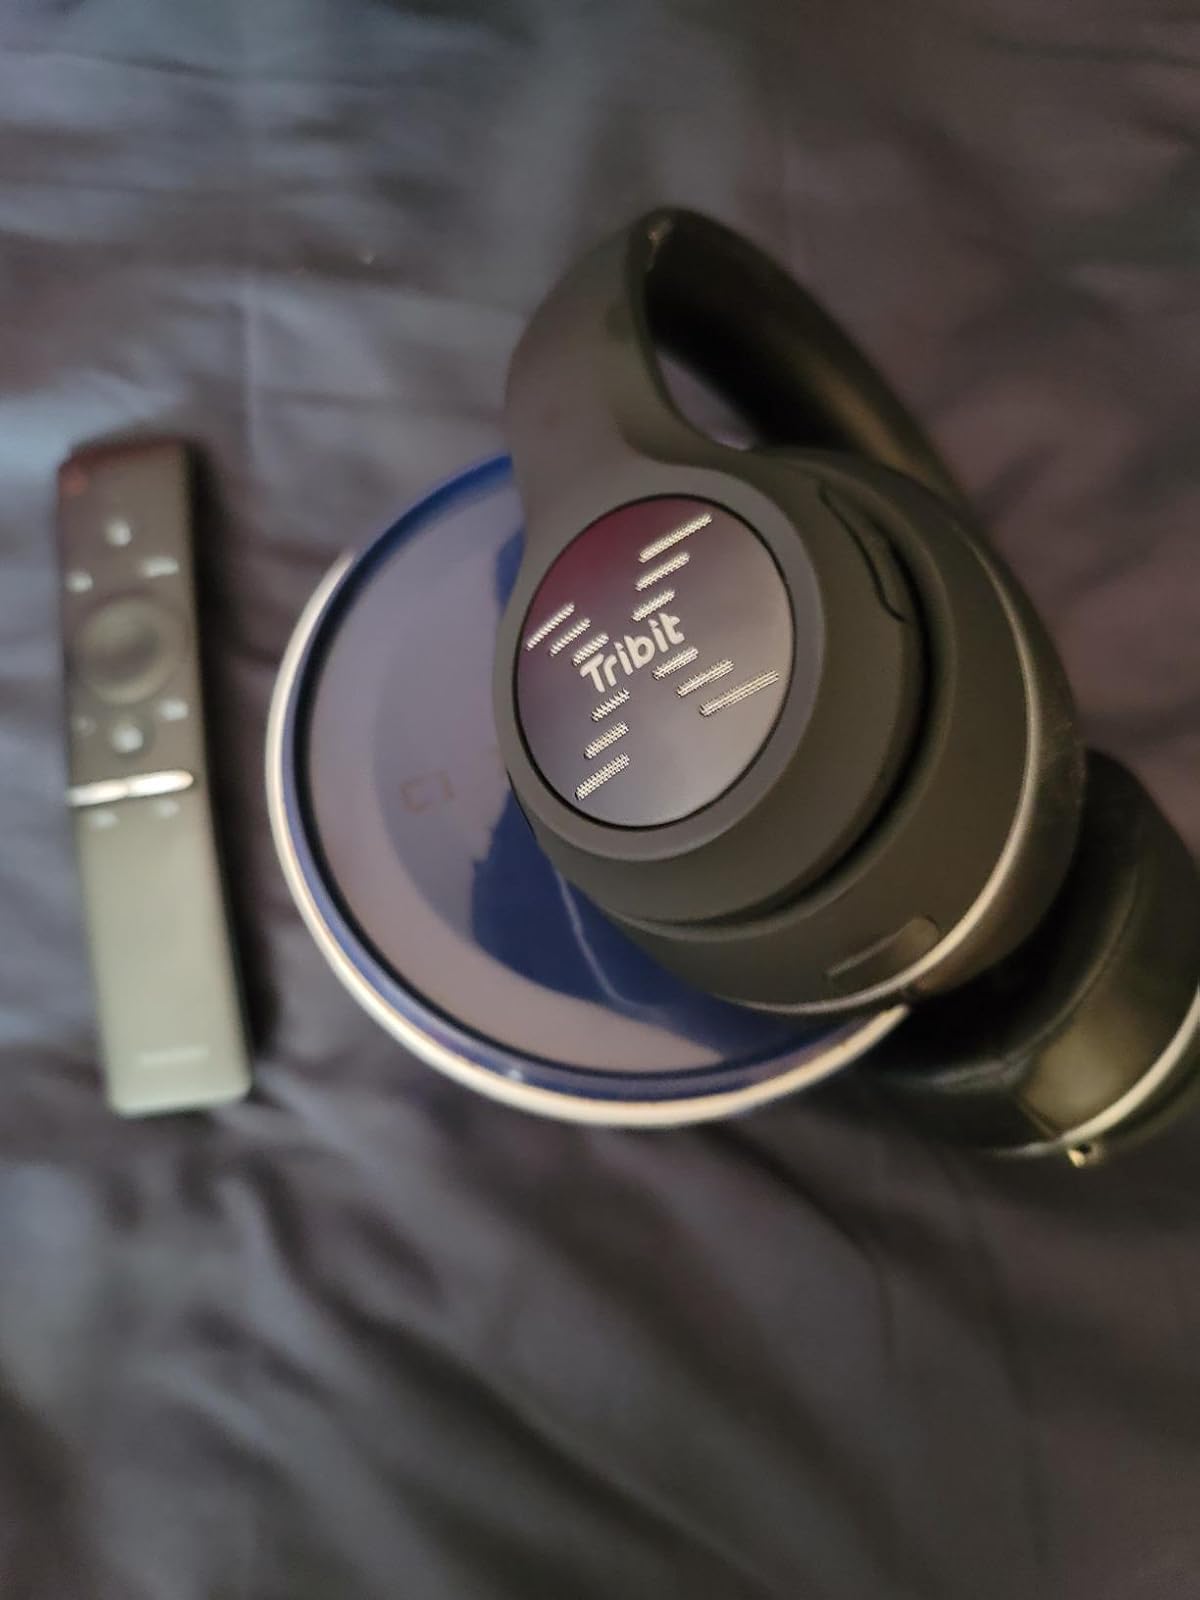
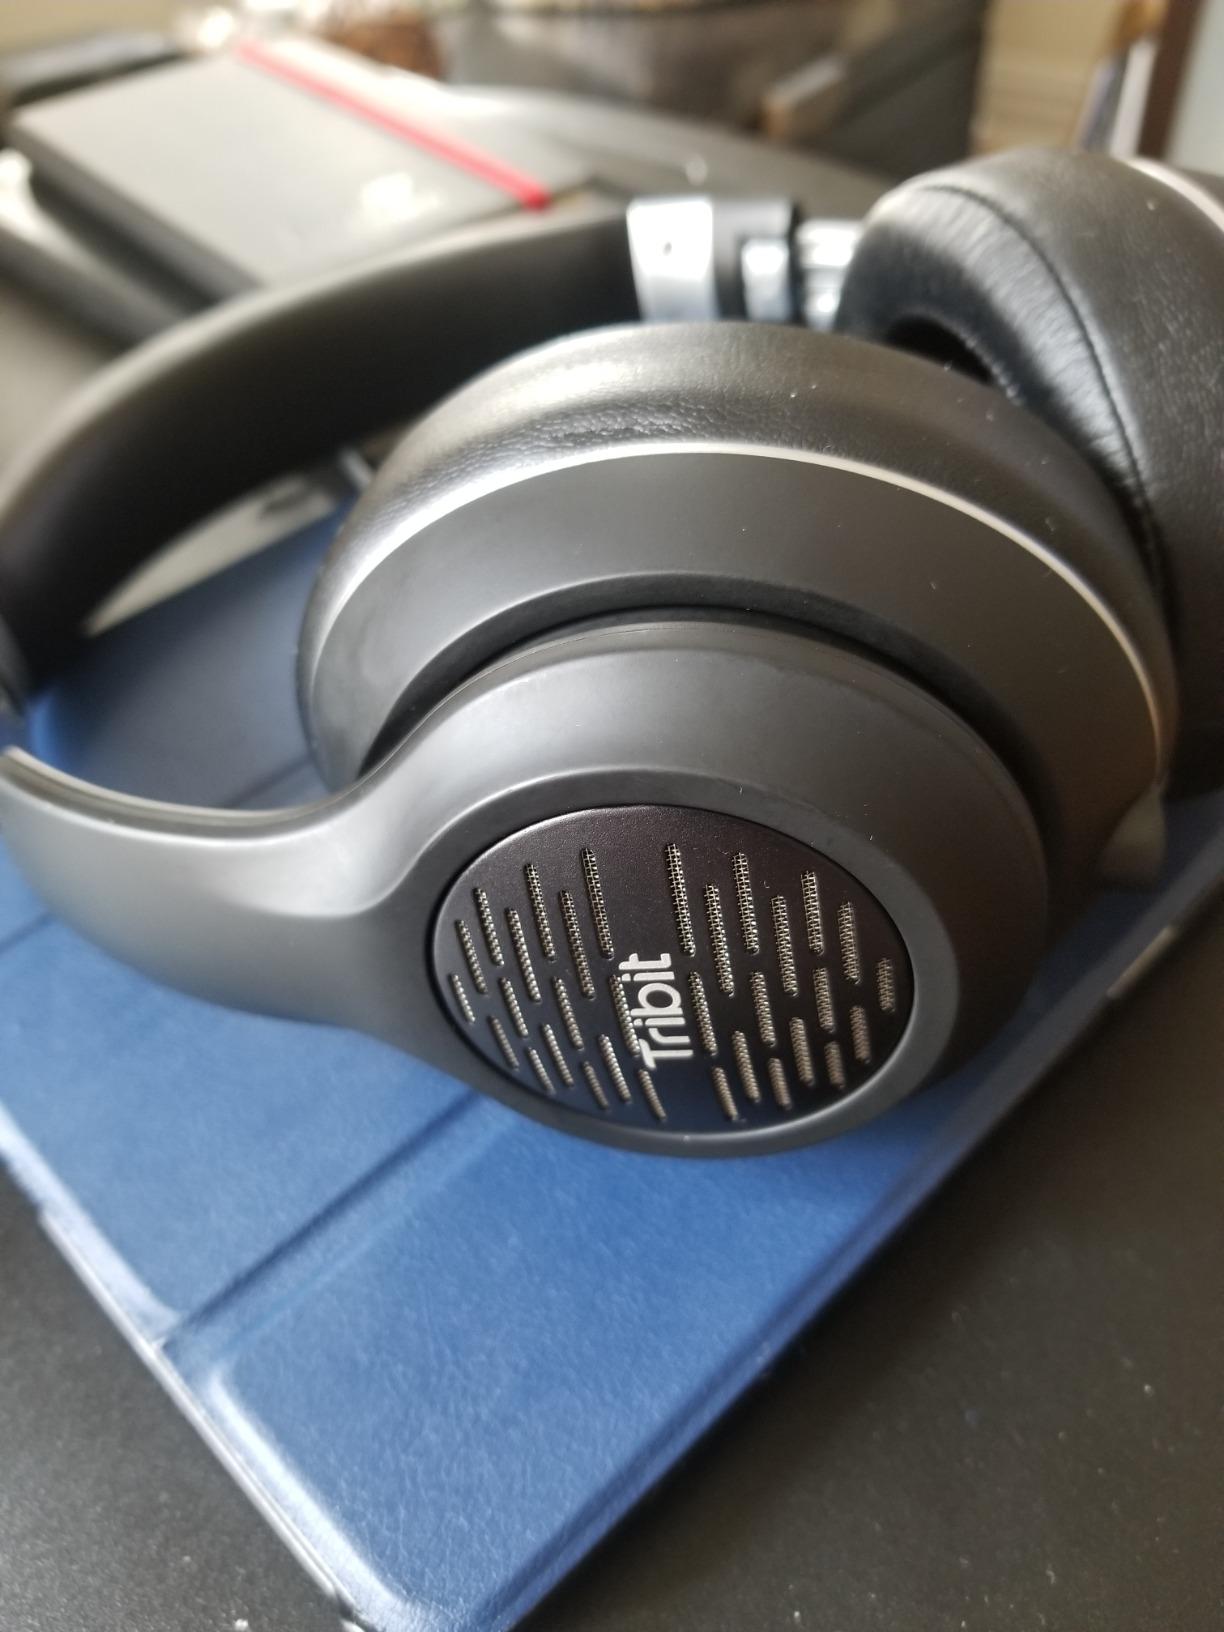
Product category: headphones
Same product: yes